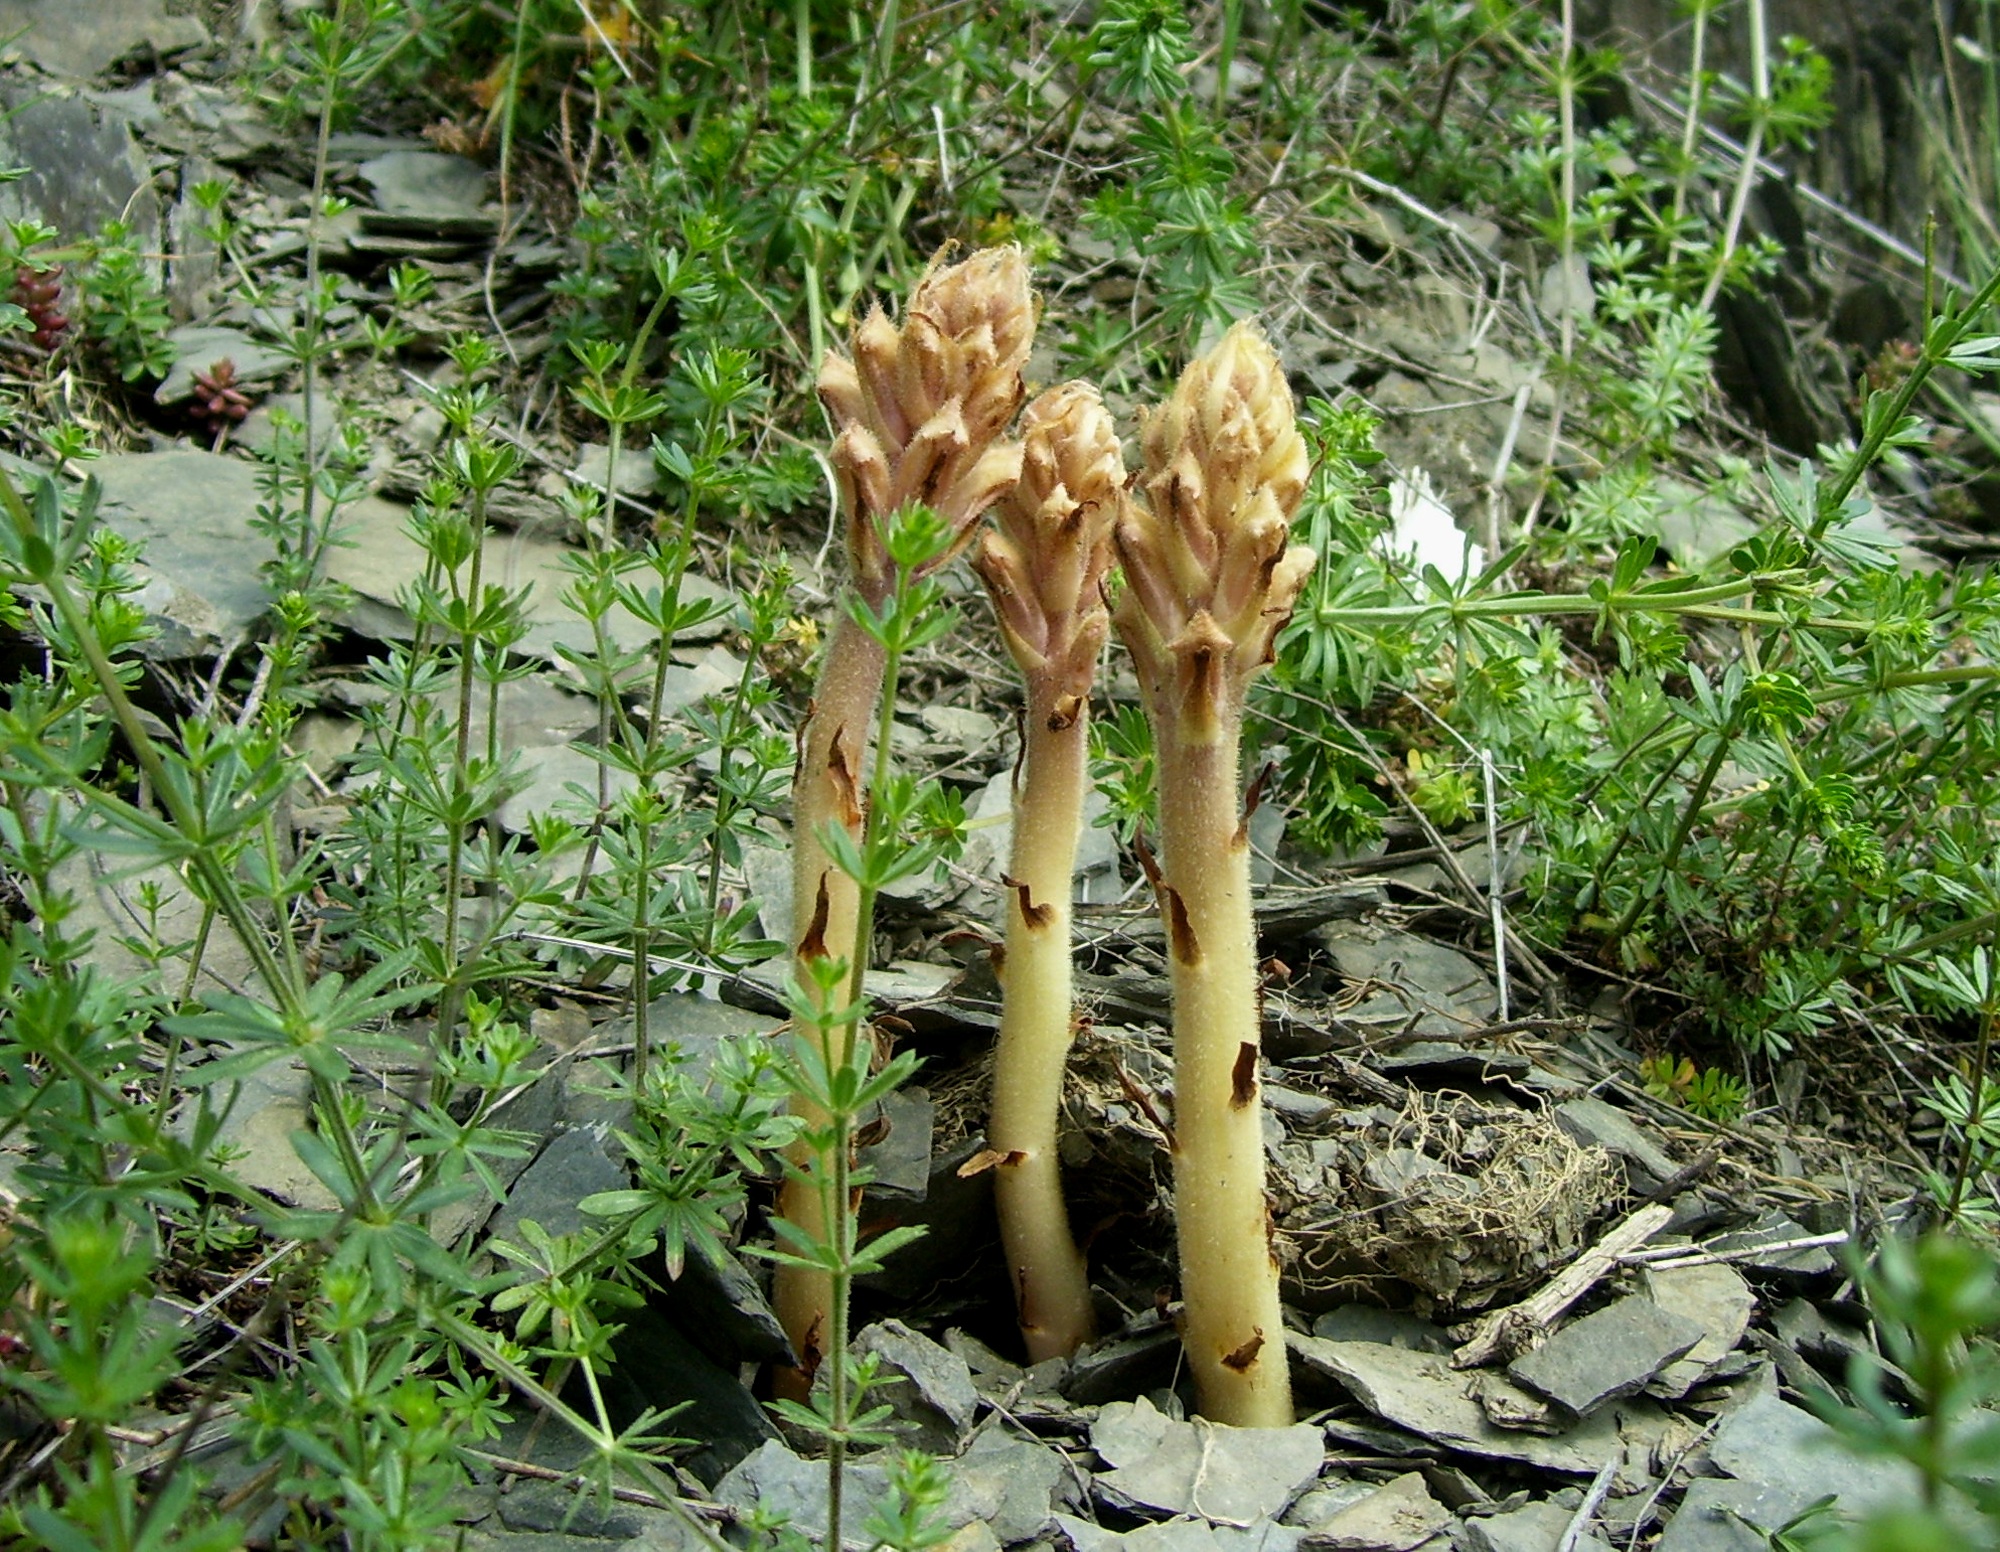
nature, forest, plant, flower, wild, jungle, botany, mushroom, flora, orchid, fungus, rainforest, woodland, habitat, ecosystem, natural environment, grass family, land plant, penny bun